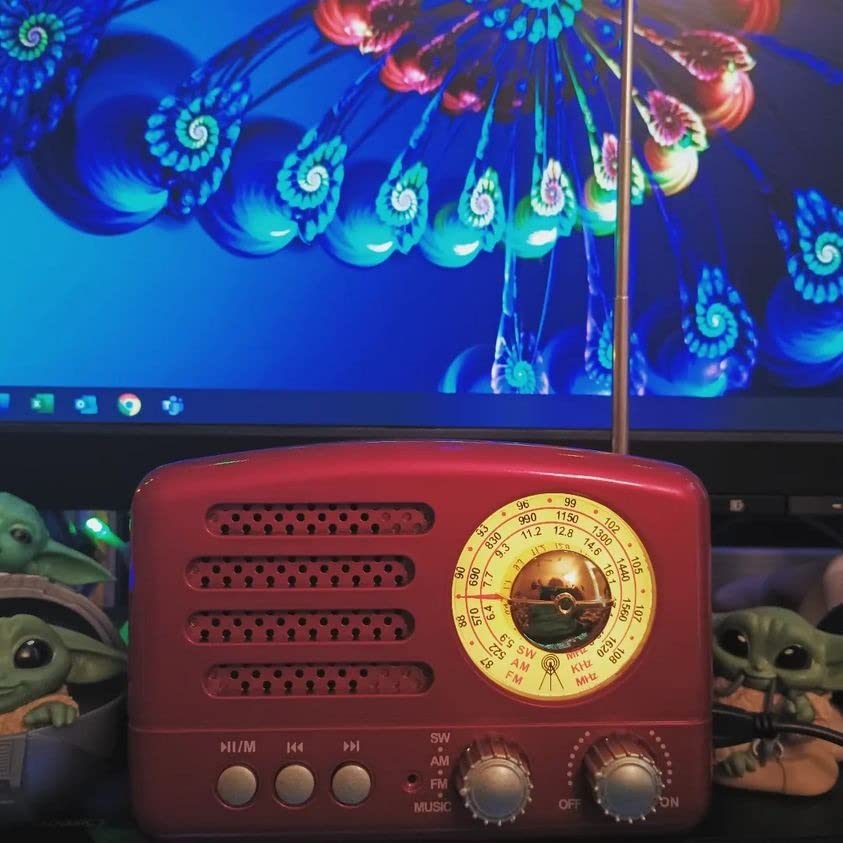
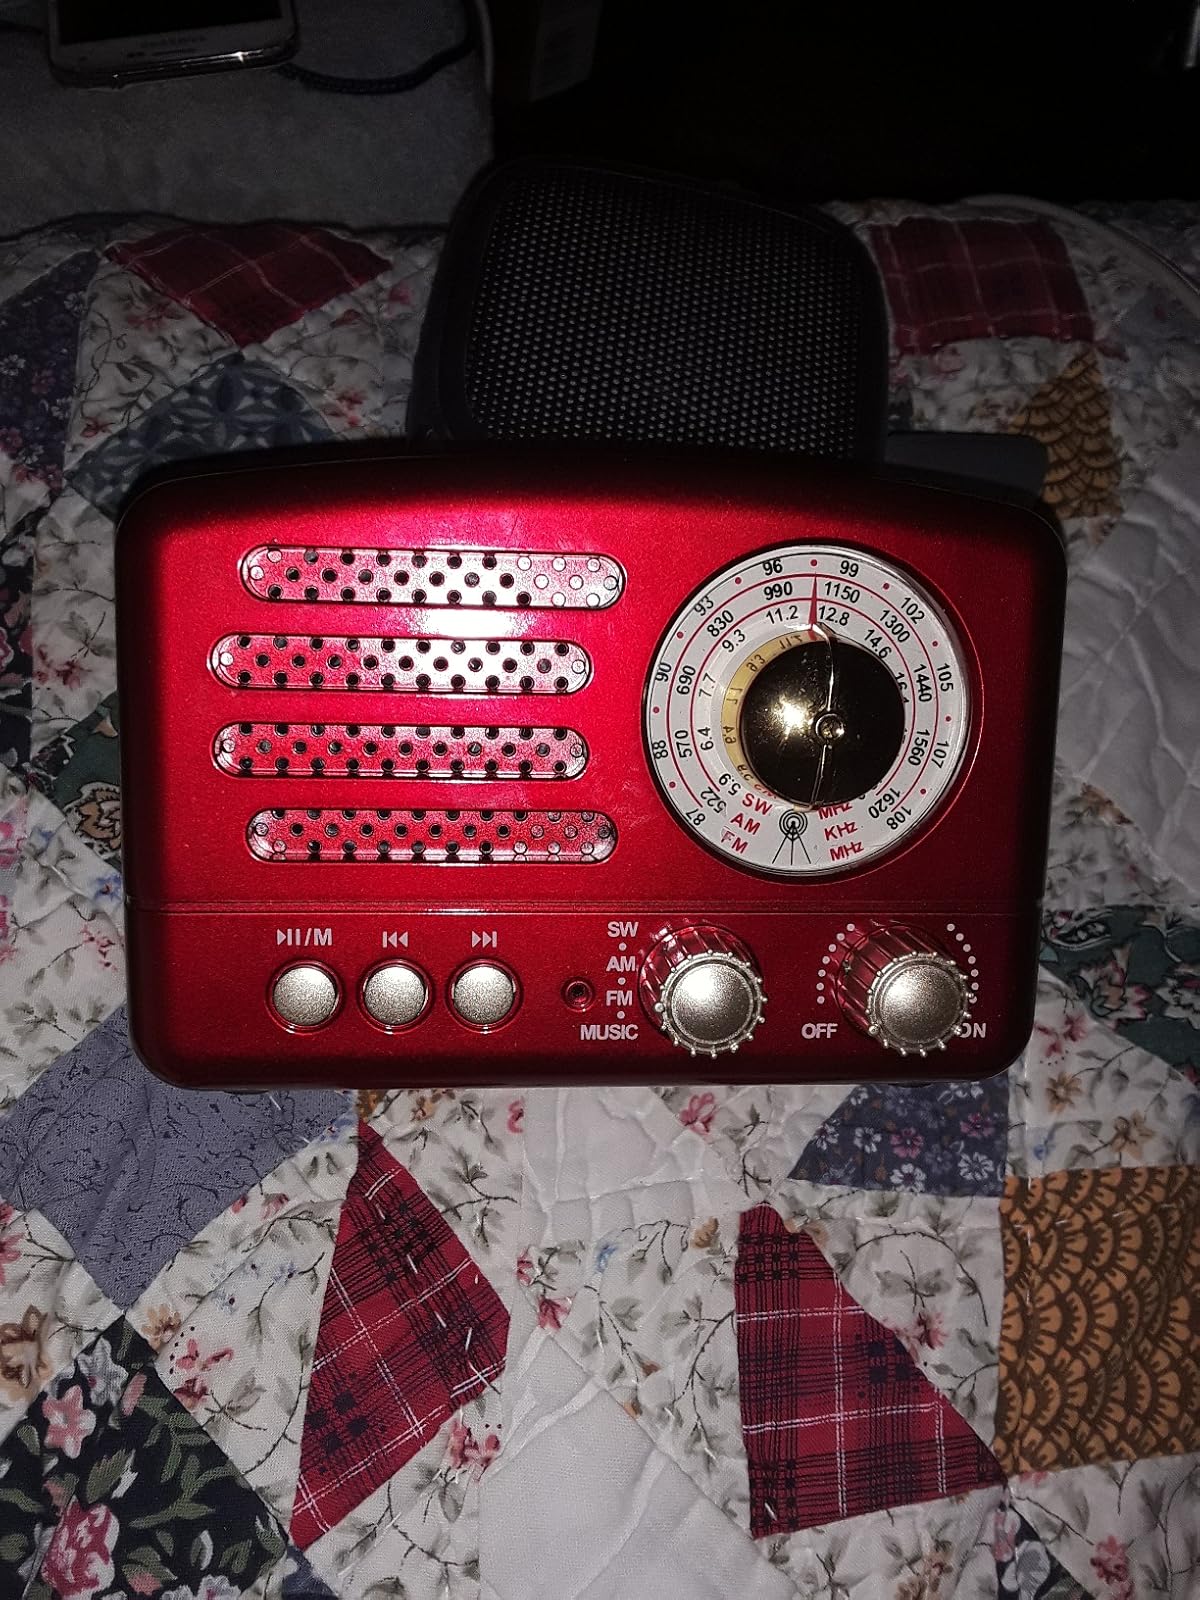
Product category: radio
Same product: yes